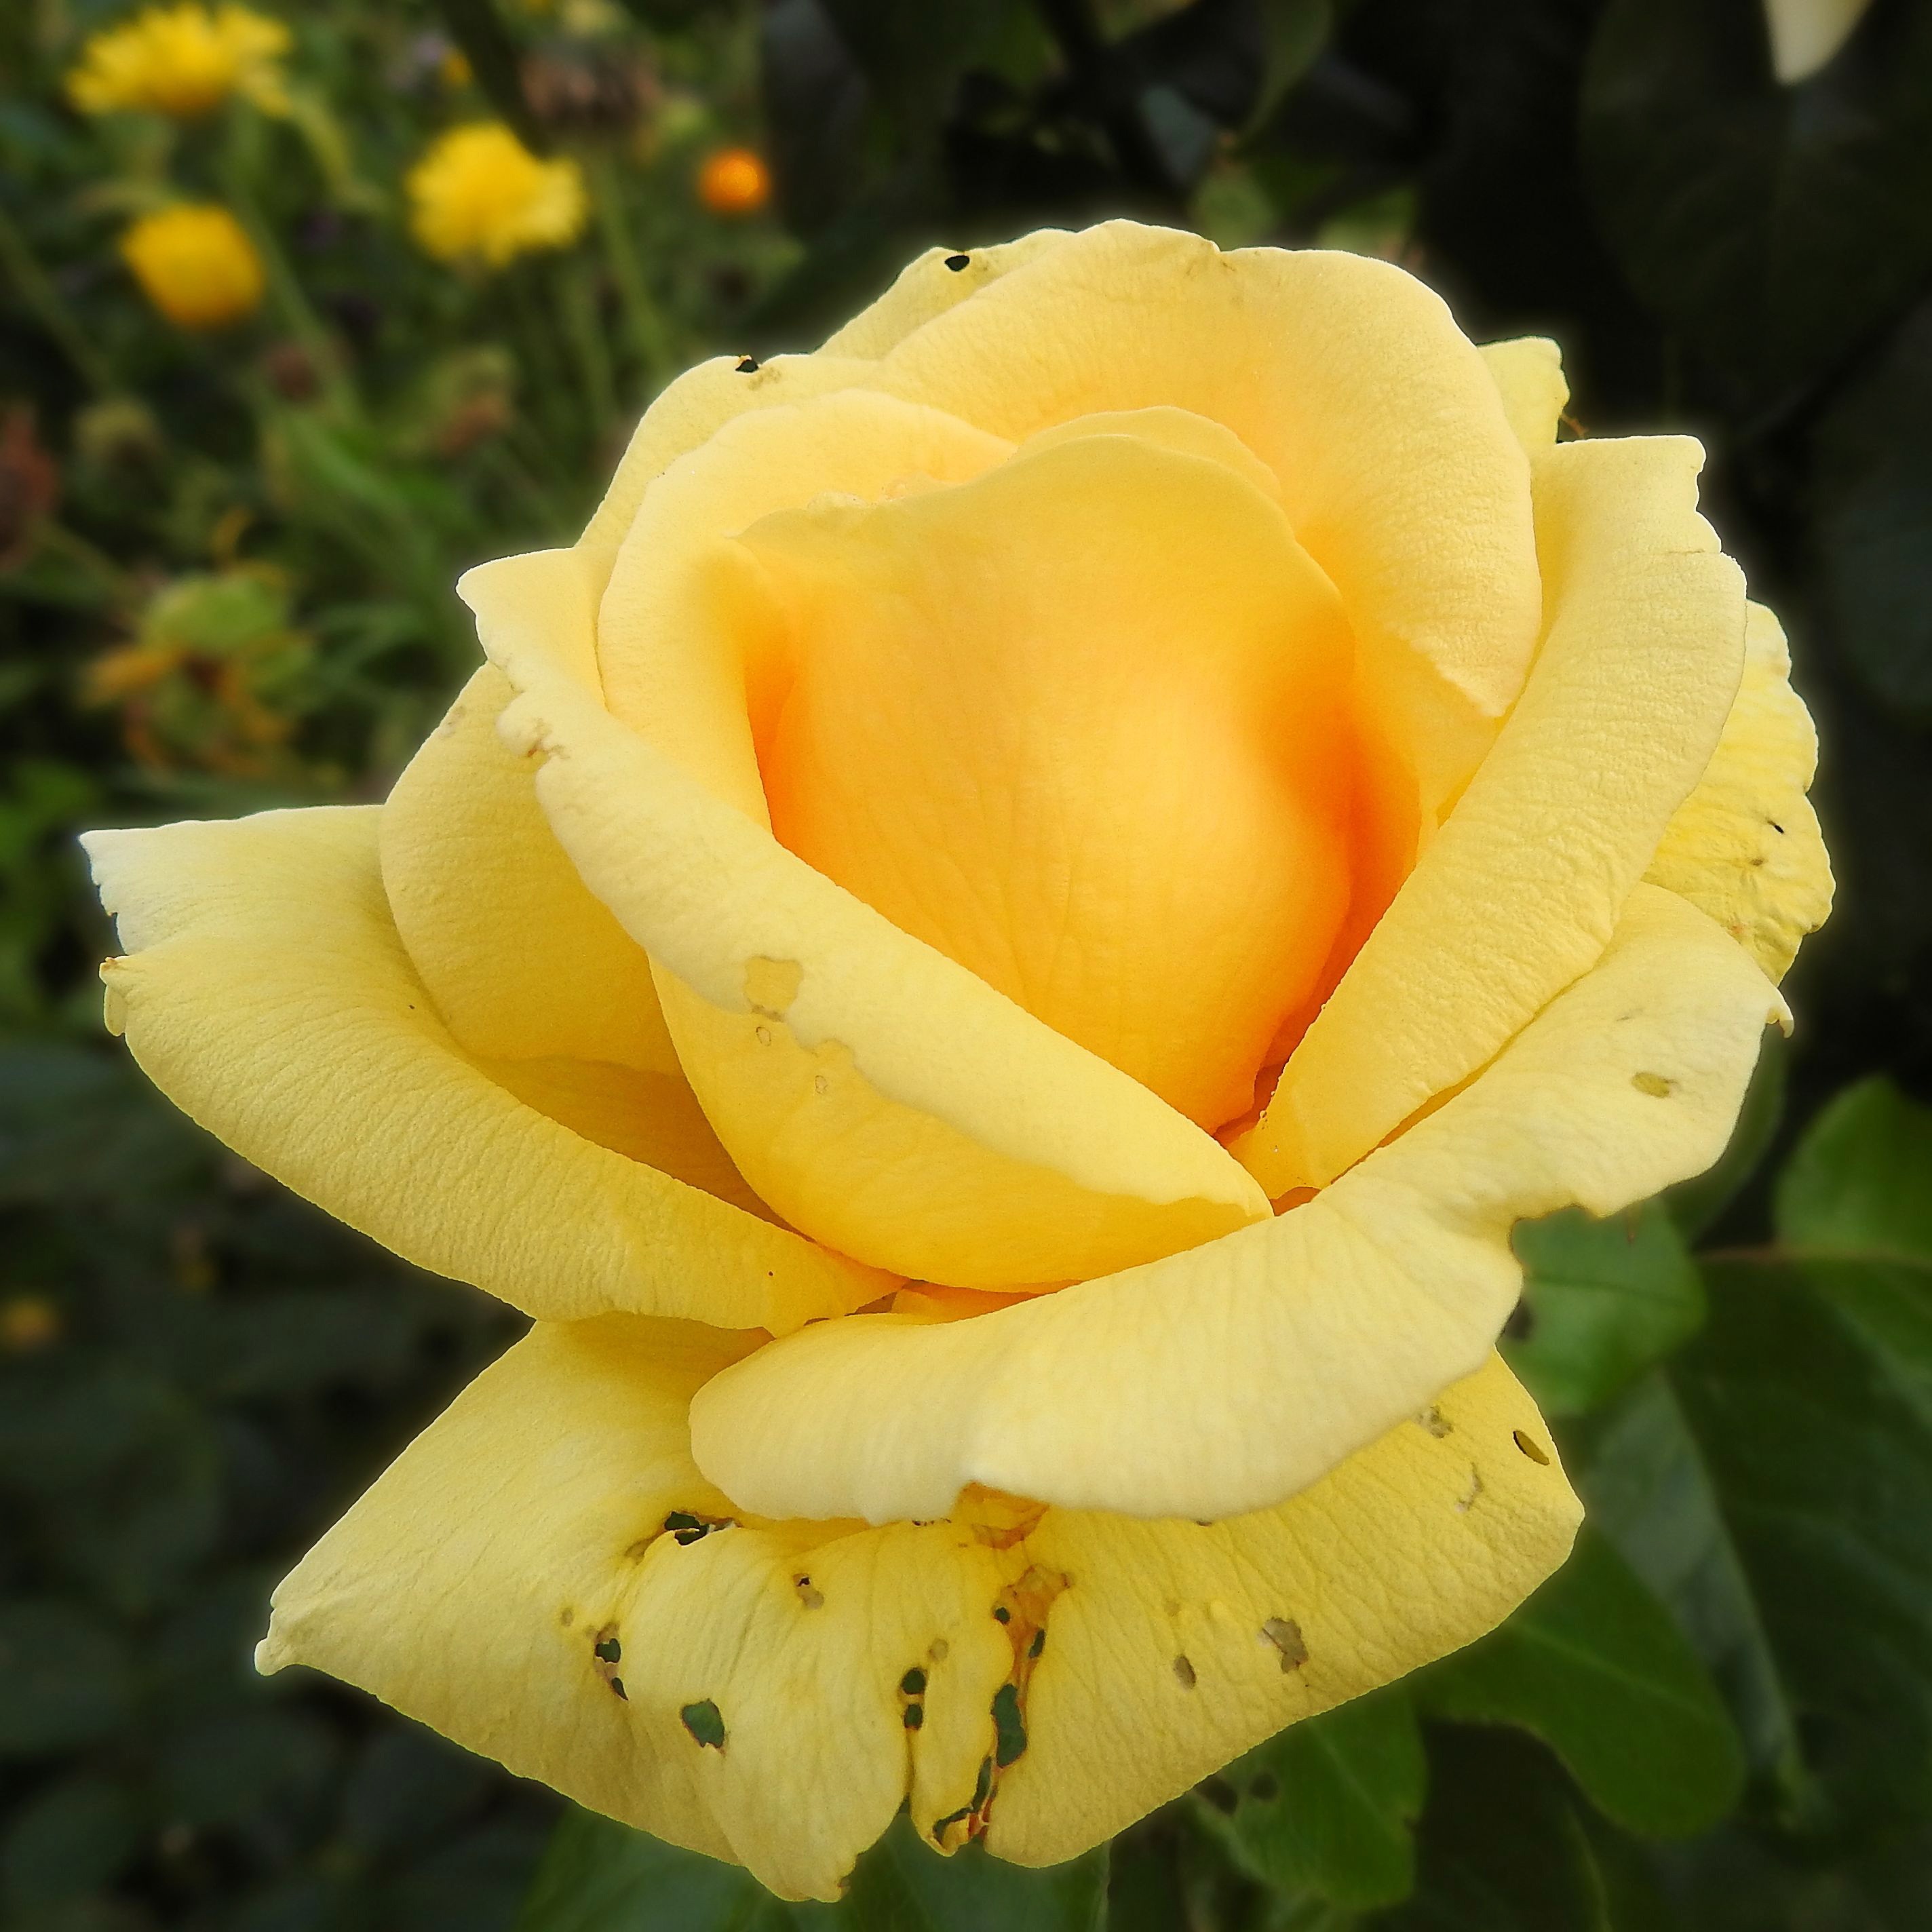
blossom, plant, flower, petal, bloom, rose, yellow, flora, floribunda, macro photography, yellow roses, rose blooms, flowering plant, garden roses, rose family, garden rose, plant stem, land plant, rose order, austrian briar